Peny Karagkouni

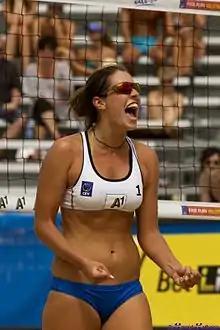
Karagkouni celebrating in Klagenfurt, Austria (2013)

Panagiota "Peny" Karagkouni (Greek: Παναγιώτα Καραγκούνη; born July 1, 1993) is a Greek beach volleyball player. Her debut appearance in beach volleyball tournaments was in 2013, when she replaced Maria Tsiartsiani as Vicky Arvaniti's partner.